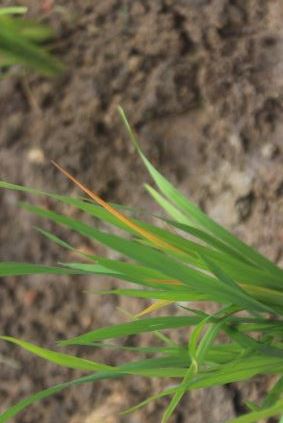
Disease: Tungro